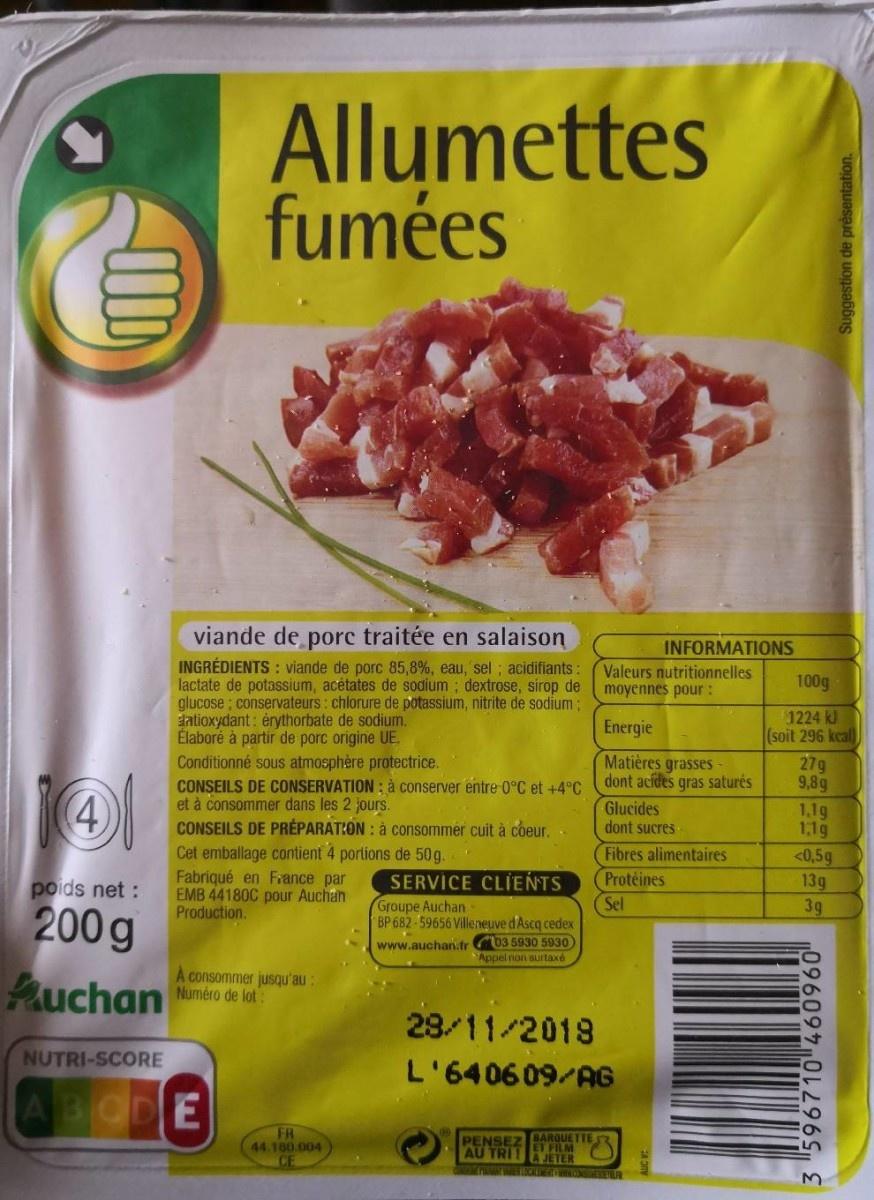
Nutri-Score label: nutriscore-e